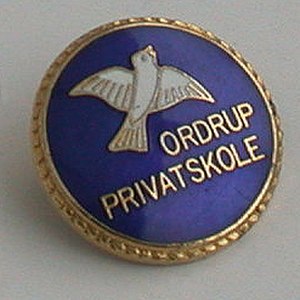
Ordrup Privatskole
Emblem (nål)
Ordrup Privatskole Emblem Nål.
"Ordrup Privatskole, grundlagt i????, var en mindre, privat drevet skole i Gentofte Kommune nord for København. Skolen havde forskellige adresser i kommunen, indtil den i 1943 flyttede ind i ""Sophies Minde"", Ordrup Jagtvej 181 i Charlottenlund, hvor den havde adresse, indtil den lukkede i foråret 1992.